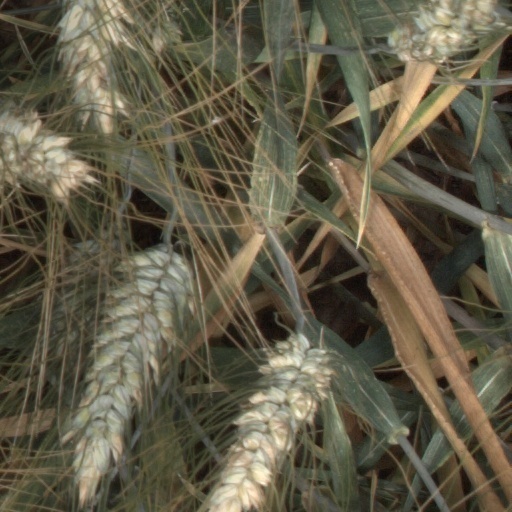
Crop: wheat